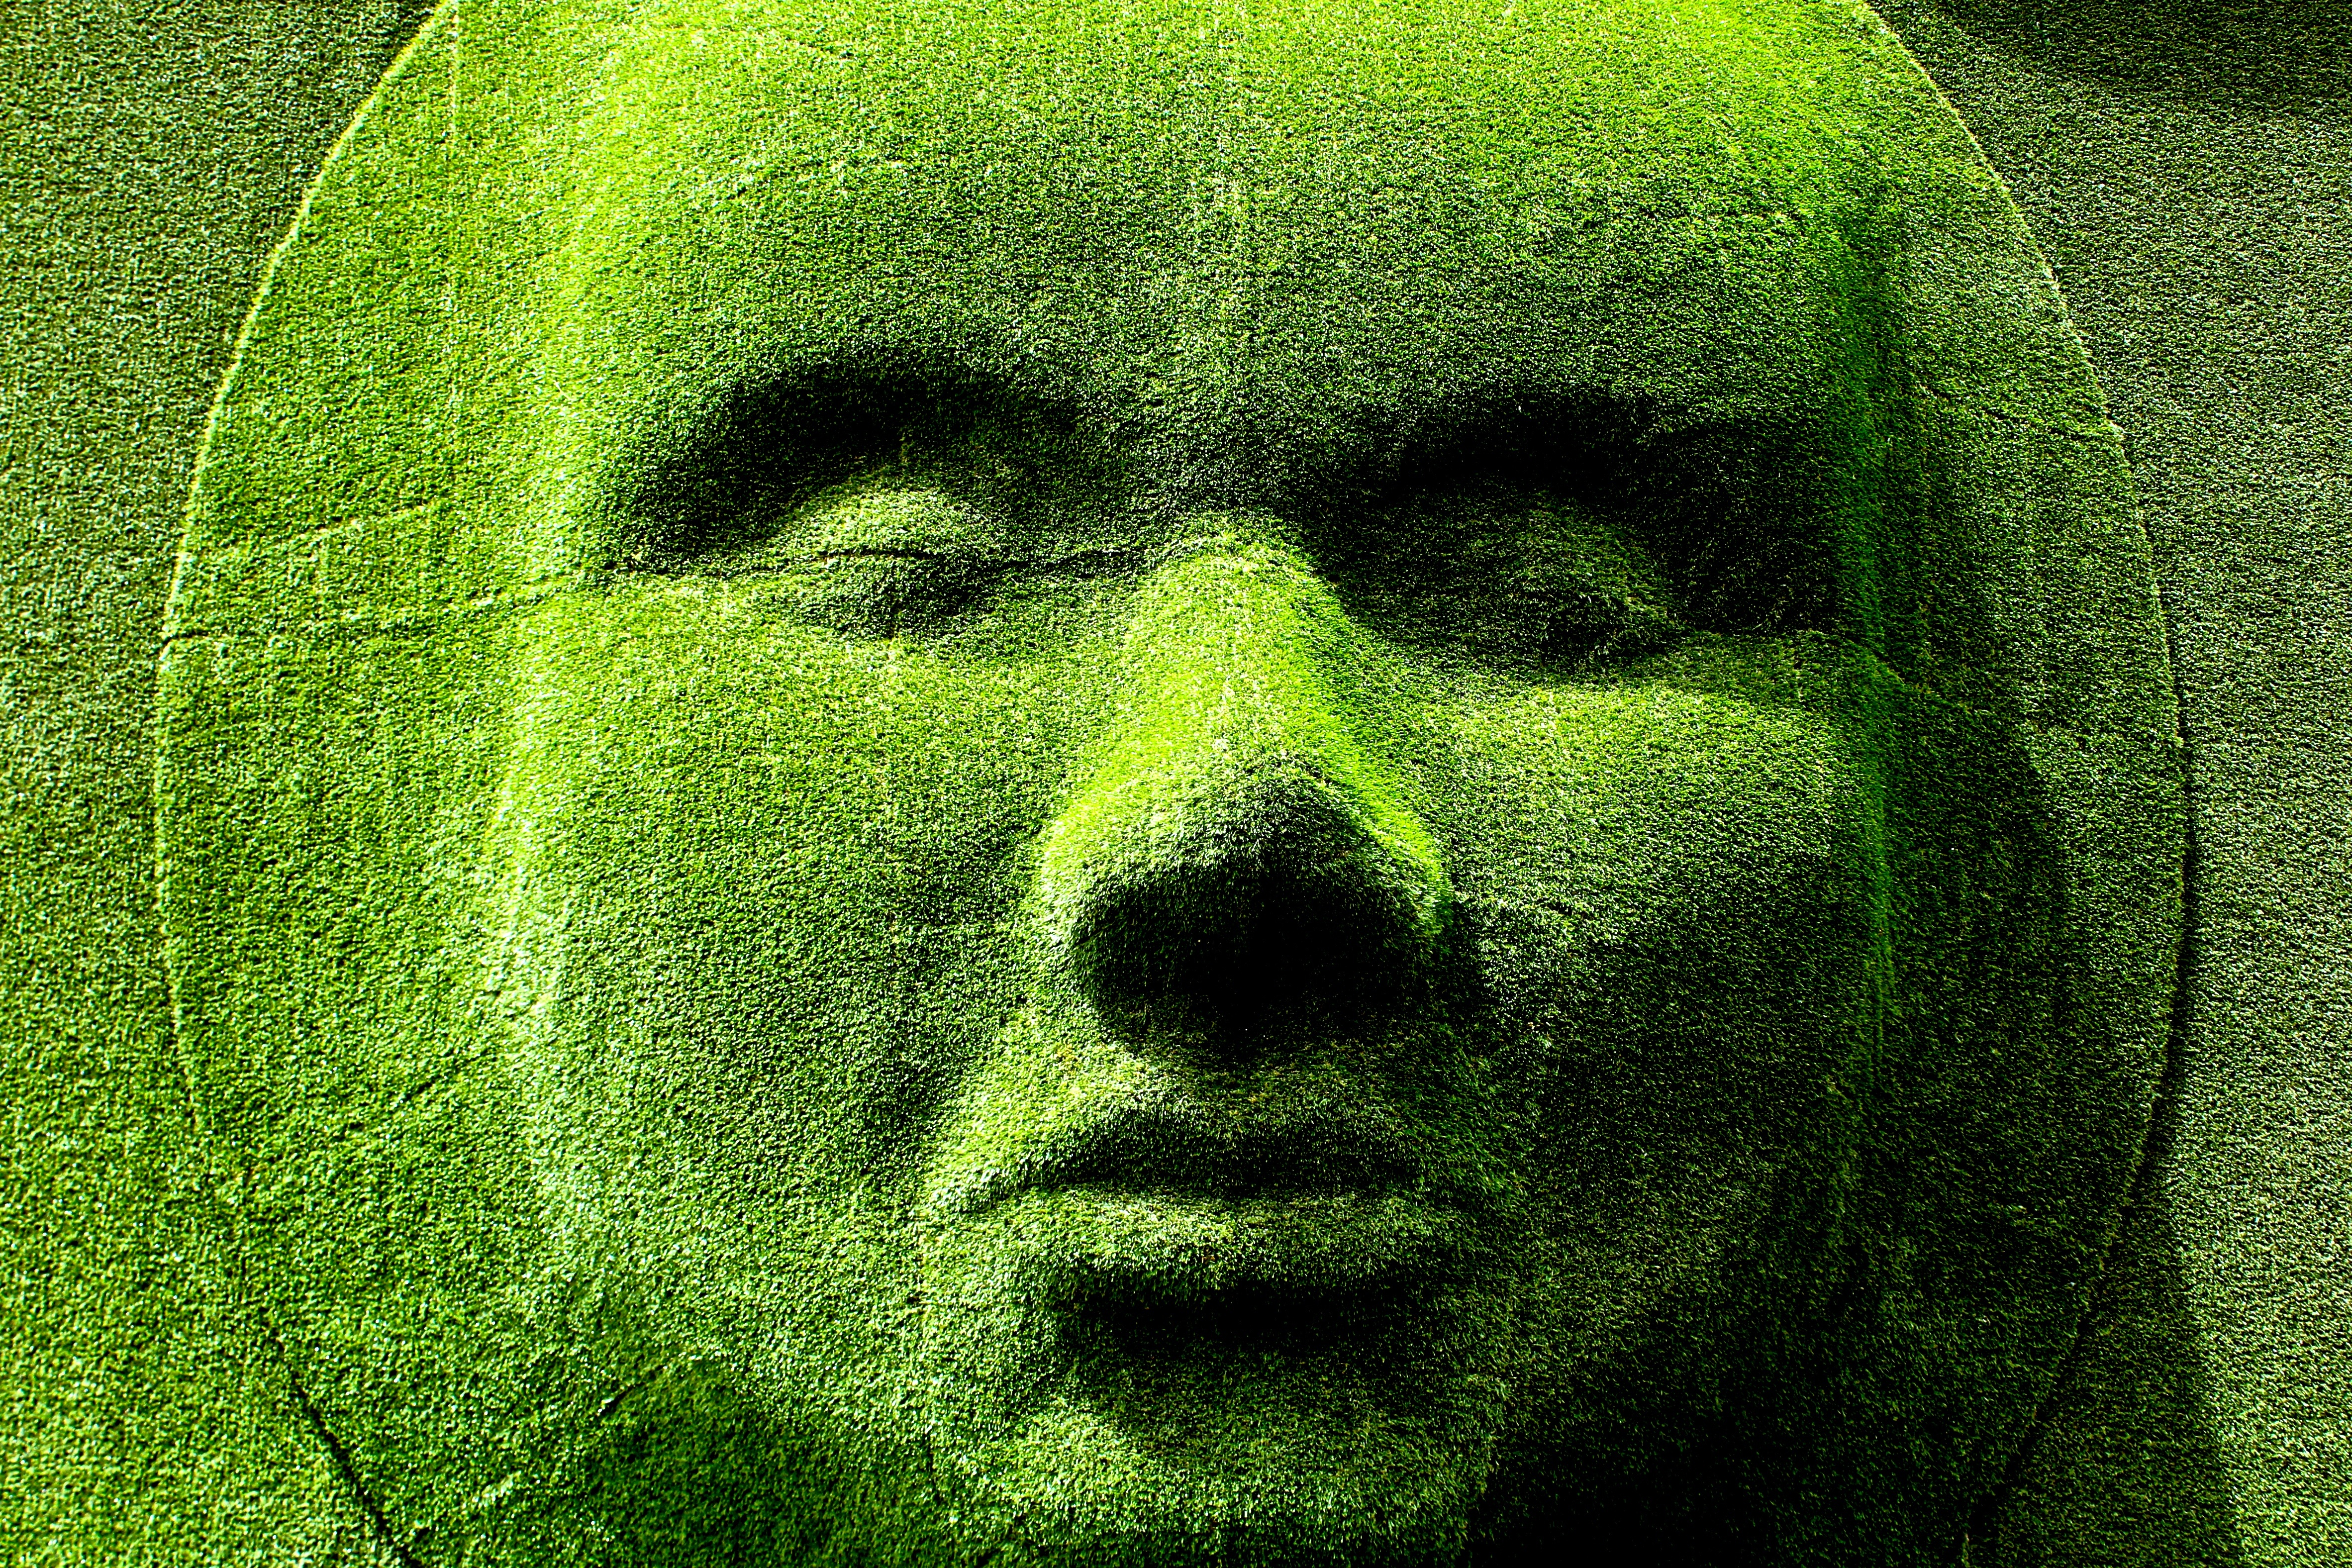
grass, plant, lawn, sunlight, texture, leaf, flower, green, botany